Mary Lamb

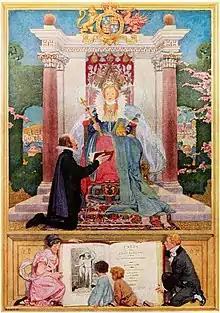
1922 frontispiece illustration for "Tales from Shakespeare"

In December 1814, Mary wrote an article titled "On Needle-work", published in the "New British Lady's Magazine" the following year under the pseudonym Sempronia. The article argued that sewing should be made a recognised profession to give independence to women whose only skill and way of making a living was sewing, which at the time was something they were mostly obliged to do as part of their household duties. Mary had a relapse of her mental illness soon after publication of the article. In 1820 Charles began writing of the "Essays of Elia", in some of which he described her under the name of Bridget Elia. At this time his and Mary's literary gatherings grew in importance, with new members joining the circle including Thomas Noon Talfourd and Bryan Procter.